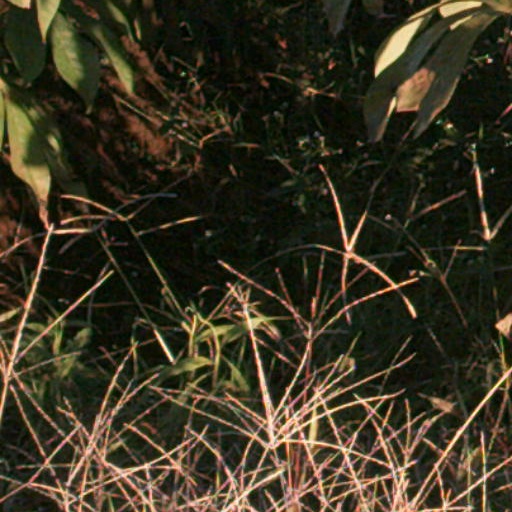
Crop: cassava